Sergey Kozyrev

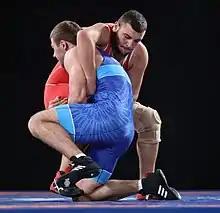
Kozyrev (in the blue singlet) at the 2018 Summer Youth Olympics.

In 2018, Kozyrev claimed the Cadet European Championship, placed third at the Cadet World Championships and most notably claimed the Youth Olympic championship when he defeated Iranian phenom and reigning Cadet World Champion Amir Hossein Zare in the finale.